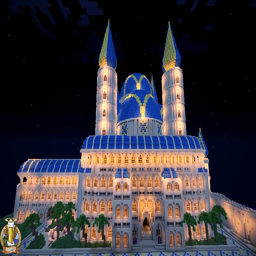
outside view of the mosque